Keith Emerson

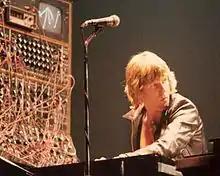
Emerson with the Moog synthesizer (c.1977)

Emerson participated in The Nice's reunion tour and a 40th anniversary show for ELP, preceded by a short duo tour with Greg Lake. Apart from these reunions, he continued his solo career, releasing solo and soundtrack albums, touring with his own Keith Emerson Band, and making occasional guest appearances. Starting in 2010, he increasingly focused on orchestral collaborations. A documentary film based on his autobiography was reportedly in production at the time of his death in 2016.